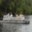
Label: ship